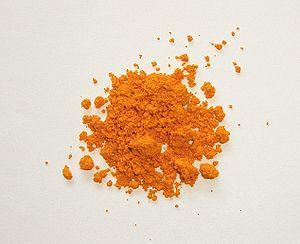
Les colorants alimentaires sont utilisés pour ajouter de la couleur à une denrée alimentaire, ou pour simuler la couleur originale si celle-ci a été altérée par les procédés de transformation utilisés dans l'agro-alimentaire.